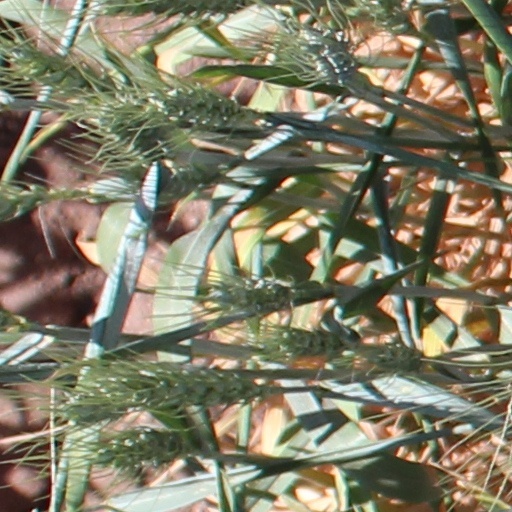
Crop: wheat